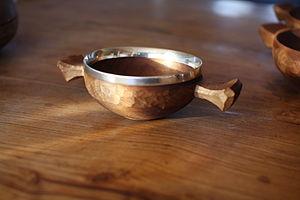
Un quaich est un récipient d'origine écossaise, destiné aux boissons alcoolisées. S'il est rarement utilisé pour cet usage, il sert également de trophée, ou de simple cadeau.